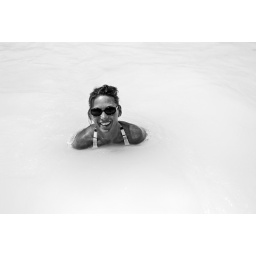
Woman swimming in ocean Caribbean